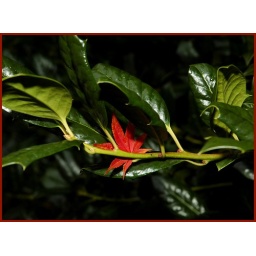
I spotted this little maple leaf caugh in the holly tree and thought the colors were striking.